Latvia in the Eurovision Song Contest 2013

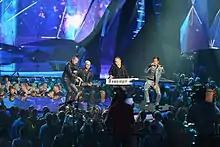
PeR during a rehearsal before the second semi-final

PeR took part in technical rehearsals on 8 and 11 May, followed by dress rehearsals on 15 and 16 May. This included the jury show on 15 May where the professional juries of each country watched and voted on the competing entries.